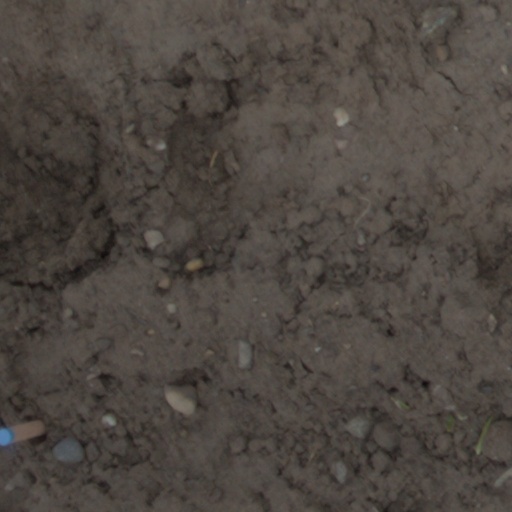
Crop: wheat